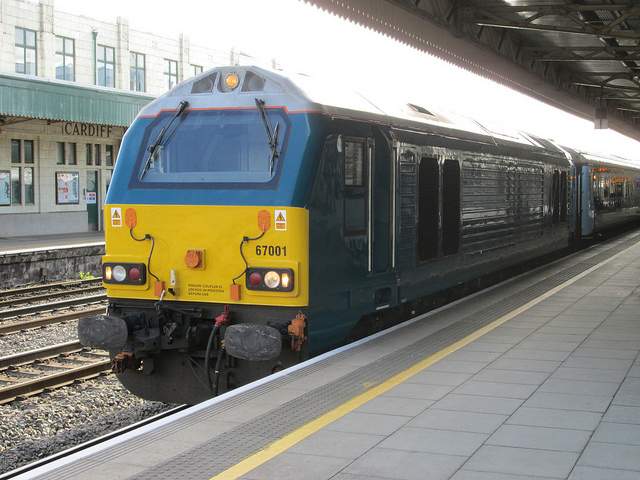
A train sits in a station at an empty platform.

A passenger train on the tracks in a station.

a passenger train that is sitting at the train station.

The train is standing in the subway station.

A blue and yellow train going down the track